Demographics of South Sudan

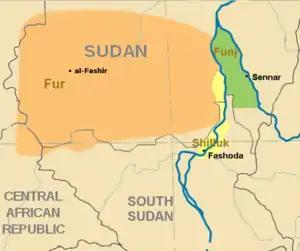
Shilluk Kingdom (yellow) and its neighbors

Historically, the Shilluk people (part of the Nilotic group) created the Shilluk Kingdom which existed in Southern Sudan from 1490 to 1865. Their king was considered divine, and is now a traditional chieftain within the governments of both Sudan and the South Sudan state of Upper Nile. Most Shilluks have converted to Christianity. The Shilluk Kingdom controlled the White Nile. By the mid 1800s, the Ottomans and Arabs raided the Shilluks for cattle and slaves. Later the British colonized the area as a part of Anglo-Egyptian Sudan.